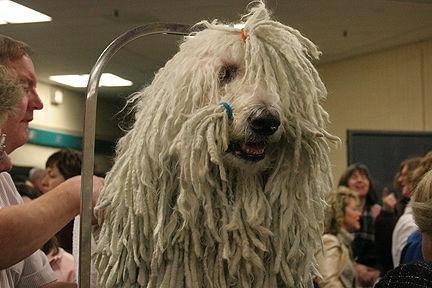
komondor